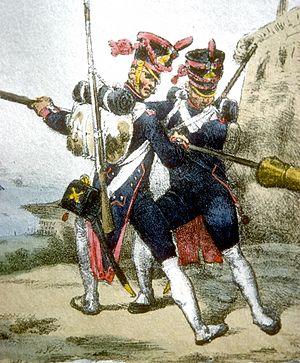
Artillerie française de la ligne, 1812.
Le siège de Lérida se déroule le 23 avril 1810 et du 29 avril au 14 mai 1810, dans le cadre de la guerre d'indépendance espagnole. Il oppose l'armée française d'Aragon commandée par le général Louis-Gabriel Suchet à la garnison espagnole du major-général Jaime García Conde. Les opérations se soldent par une victoire française et García Conde doit se rendre avec les 7 000 soldats qui lui restent.